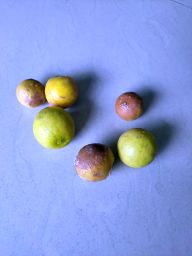
Fruit: Lemon
Quality: Mixed